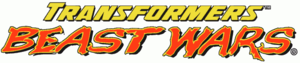
Animutants est une série télévisée d'animation de science-fiction canadienne en 52 épisodes de 25 minutes d'après le monde imaginaire des Transformers et a été diffusée du 16 septembre 1996 au 7 mars 1999 sur YTV et en syndication aux États-Unis.